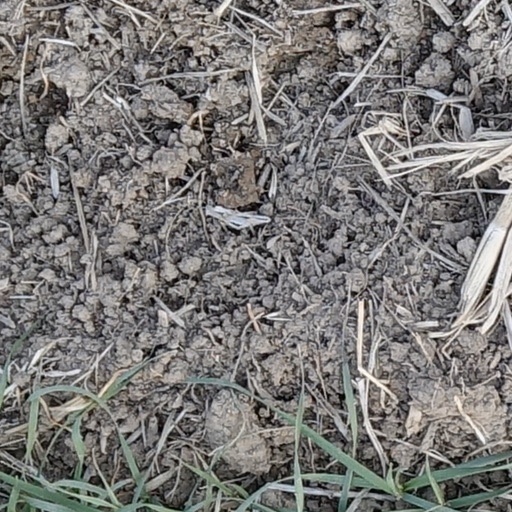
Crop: wheat